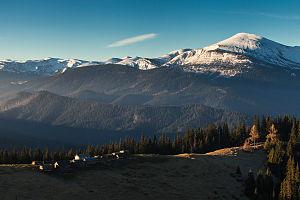
L'oblast d'Ivano-Frankivsk est une subdivision administrative de l'ouest de l'Ukraine. Sa capitale est la ville d'Ivano-Frankivsk.